Harmon Killebrew

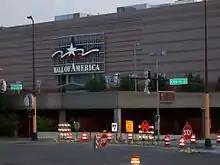
Mall of America entrance and Killebrew Drive

The street along the south side of the Mall of America, the former site of Metropolitan Stadium, in Bloomington, Minnesota, is named "Killebrew Drive" in his honor. Banners that hung above the Metrodome's outfield upper deck, resembling baseball cards, showed the retired numbers: Killebrew (3), Rod Carew (29), Tony Oliva (6), Kent Hrbek (14) and Kirby Puckett (34). In 1999, he was ranked 69th on "The Sporting News" list of the 100 Greatest Baseball Players and nominated as a finalist for Major League Baseball's All-Century Team. When the Twins moved to Target Field in 2010, Gate 3 on the southeast (center field) side of the stadium was named in his honor. There are also corresponding gates for the team's other retired numbers.